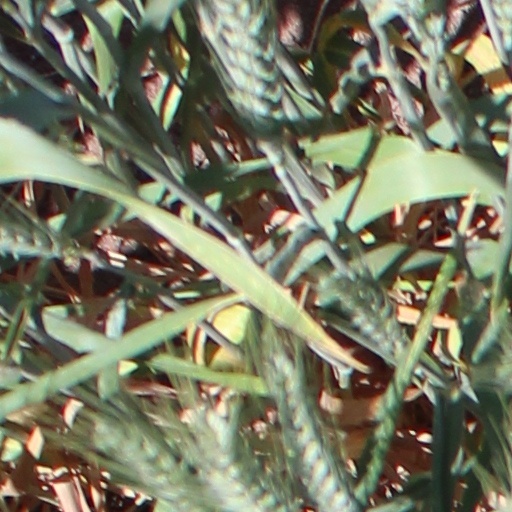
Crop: wheat